María Lucero Saldaña

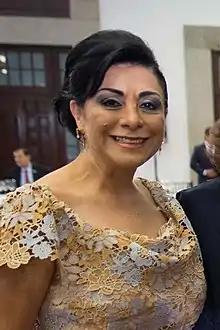

María Lucero Saldaña Pérez (born 18 January 1957) is a Mexican politician affiliated with the Institutional Revolutionary Party (PRI). She served in the Senate during the 62nd Congress (2012–2015) representing Puebla. She also served in the Chamber of Deputies during two periods (1988–91; and 1994–97, for Puebla's 2nd district)